Georgia Appalachian Trail Club

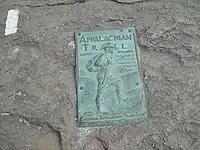

The Georgia Appalachian Trail Club (GATC) is a non-profit organization that was organized in 1930 in Dahlonega, Georgia. Its membership consists of individual volunteers who share a love for the Appalachian Trail.